Jurassic

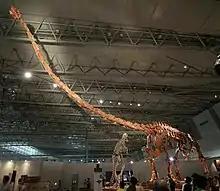
Skeleton of "Mamenchisaurus sinocanadorum" from the Middle-Late Jurassic of China

Madagascar and Antarctica began to rift away from Africa during the late Early Jurassic in association with the eruption of the Karoo-Ferrar large igneous provinces, opening the western Indian Ocean and beginning the fragmentation of Gondwana. At the beginning of the Jurassic, North and South America remained connected, but by the beginning of the Late Jurassic they had rifted apart to form the Caribbean Seaway, also known as the Hispanic Corridor, which connected the North Atlantic Ocean with eastern Panthalassa. Palaeontological data suggest that the seaway had been open since the Early Jurassic.